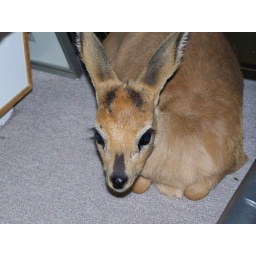
I took this picture in the home of my coach where he had this little &amp;quot;steenbokkie&amp;quot; whom he cared for.